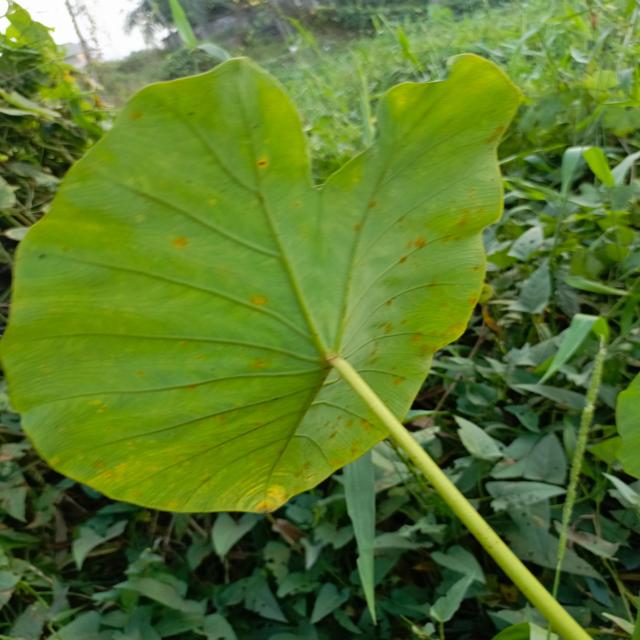
Label: Early_Blight